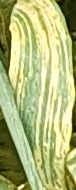
Label: Wheat___Yellow_Rust